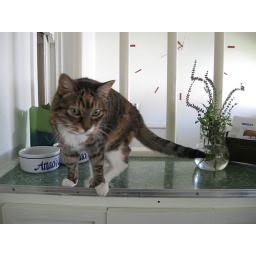
mean kitty- pretty wall clock built in